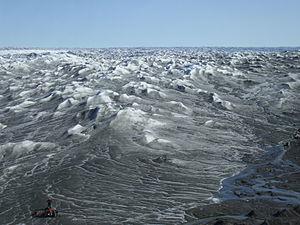
Point 660 Groenland 2009 Expédition ACarré
L'inlandsis du Groenland est un inlandsis recouvrant 1 710 000 km², soit 80 % du territoire du Groenland. C'est la deuxième plus grande masse de glace sur Terre après l'inlandsis de l'Antarctique.